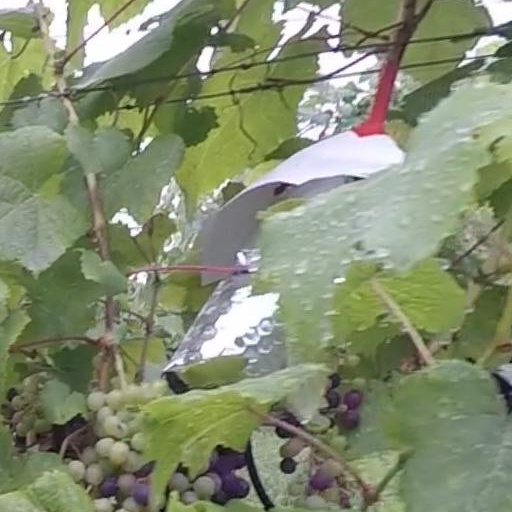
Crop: grape